Gelasius of Caesarea

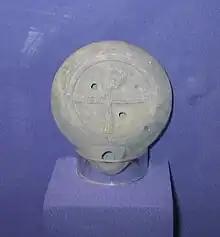
Lamp with staurogram from 4th-century Caesarea Maritima.

Gelasius participated in the First Council of Constantinople in 381. He was forced to surrender his position as bishop to the semi-Arianist Euzoius of Caesarea between the years of 373 and 379, because in matters of Christology he was a staunch Nicaean.